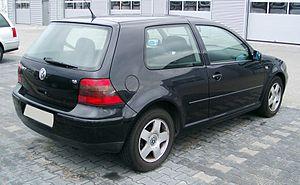
La Golf IV est une automobile du constructeur allemand Volkswagen commercialisée de 1997 à 2004. Remplaçante de la Golf III, elle fut elle-même remplacée par la Volkswagen Golf V en 2004.